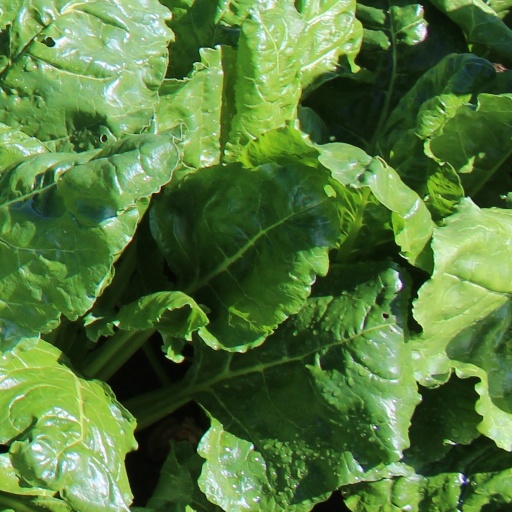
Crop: sugar beet